Blues, Rags and Stomps

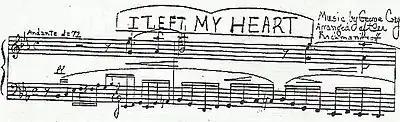
"I Left My Heart"

Boury dedicated this piece to his colleague, William Albright, who was also breaking out of the modern music syndrome with ragtime music. This title comes from a short story Le Piéton de l'air (A Stroll in the Air) by Eugène Ionesco, a Romanian-French dramatist. The story is about a contemporary person who sees a biplane from the time of the First World War fly over, and Boury thought that appropriate as a title since it was the height of the ragtime craze.